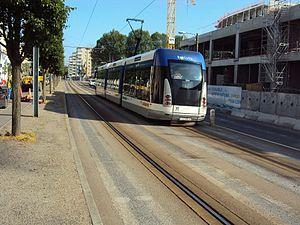
TVR Caen - rue de la gare - juin 2012
Le quartier des Rives de l'Orne est un quartier de Caen au sud du quartier Saint-Jean, sur la rive droite de l'Orne et donnant sur l'entrée nord de la gare de Caen.